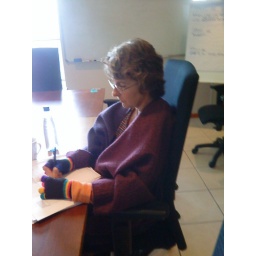
Monica is our chief analyst, most colourful person in the office and the person to speak to if you need gardening tips